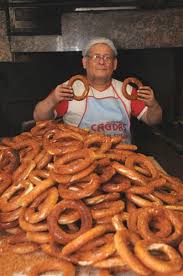
Yemek: simit